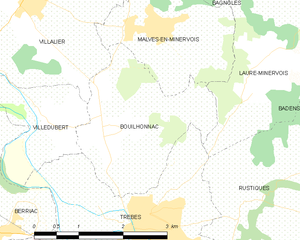
Carte des communes françaises: Bouilhonnac